Revenue stamps of Rhodesia

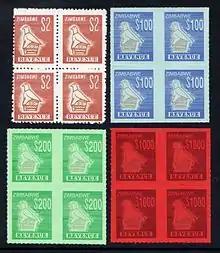
Modern Zimbabwean revenues in blocks of four

In 1980, Rhodesia was renamed Zimbabwe following the end of the civil war. Initially it used Rhodesian revenues with the name obliterated by hand in ink, but in 1981 a new design showing the Zimbabwe Bird was issued. Since around 2000 perforated stamps were withdrawn and replaced by rouletted issues on coloured paper. Due to inflation, these have values up to $200,000.